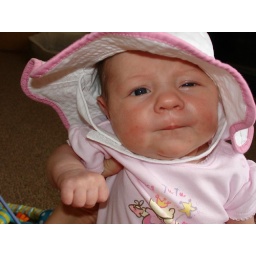
Hannah in another cute hat